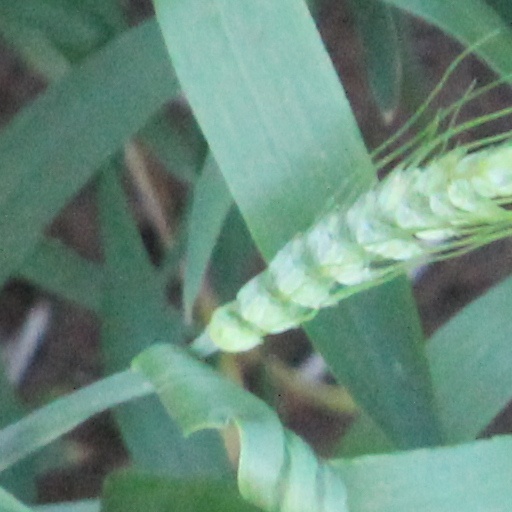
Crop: wheat